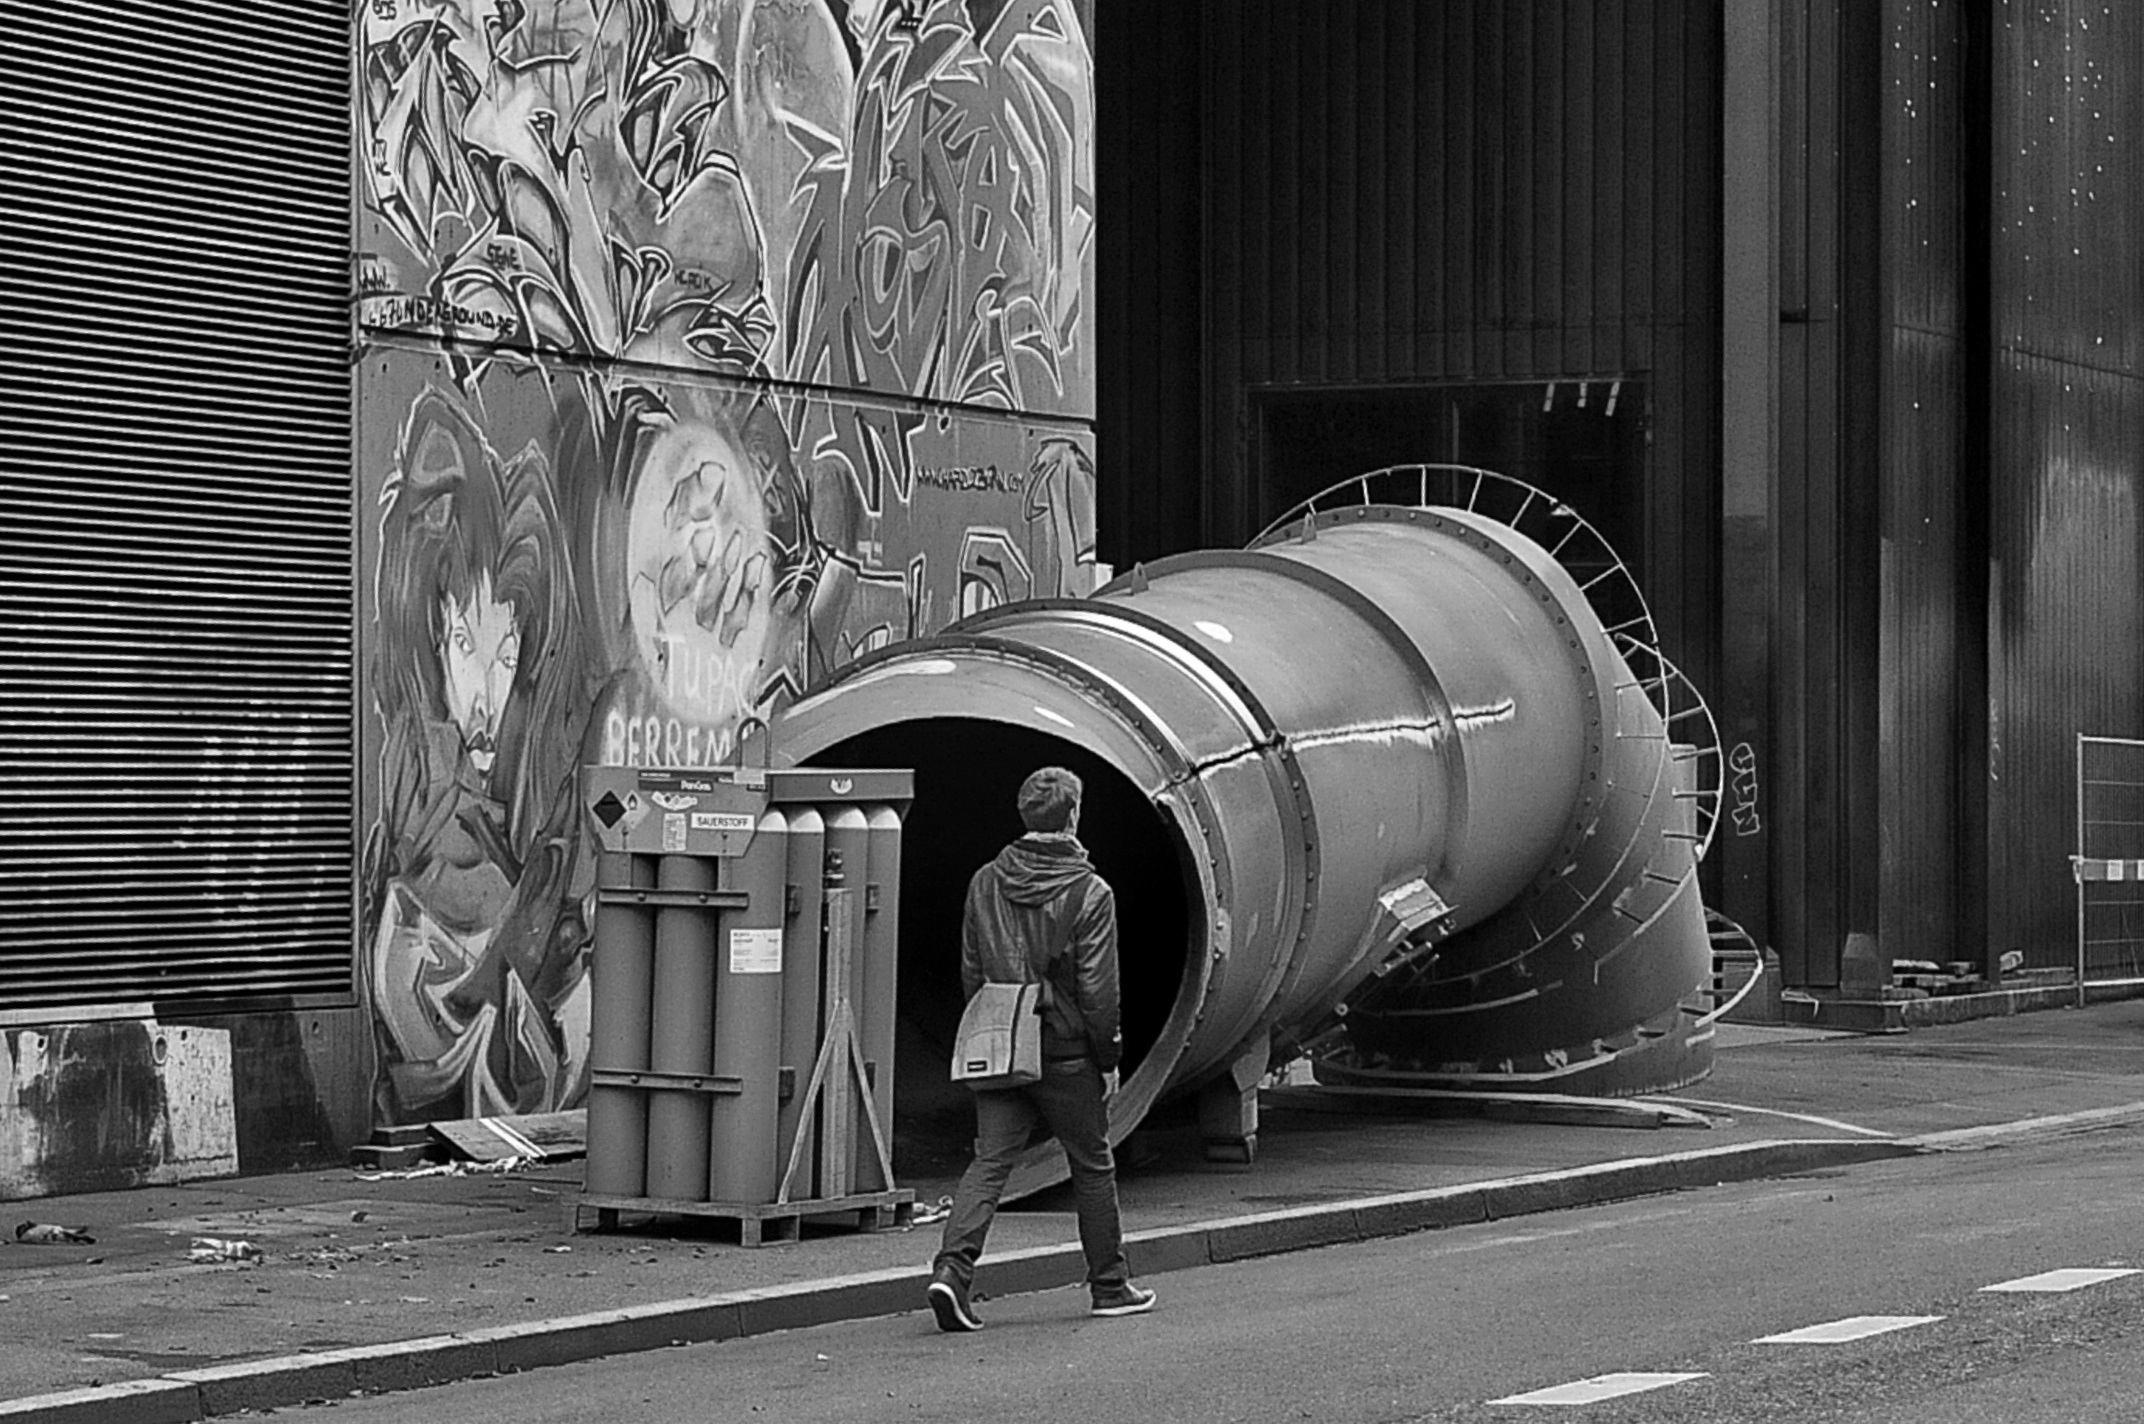
black and white, people, road, white, street, city, black, monochrome, reflex camera, streetphotography, bw, digital camera, infrastructure, swiss, schweiz, switzerland, zurich, stphotographia, thomas8047, urbanarte, zurichstreet, nikond300s, urban area, monochrome photography, digital slr, single lens reflex camera